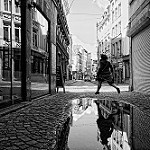
Label: street